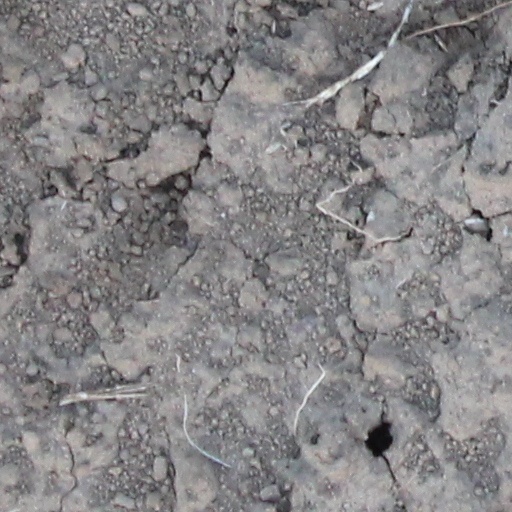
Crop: wheat